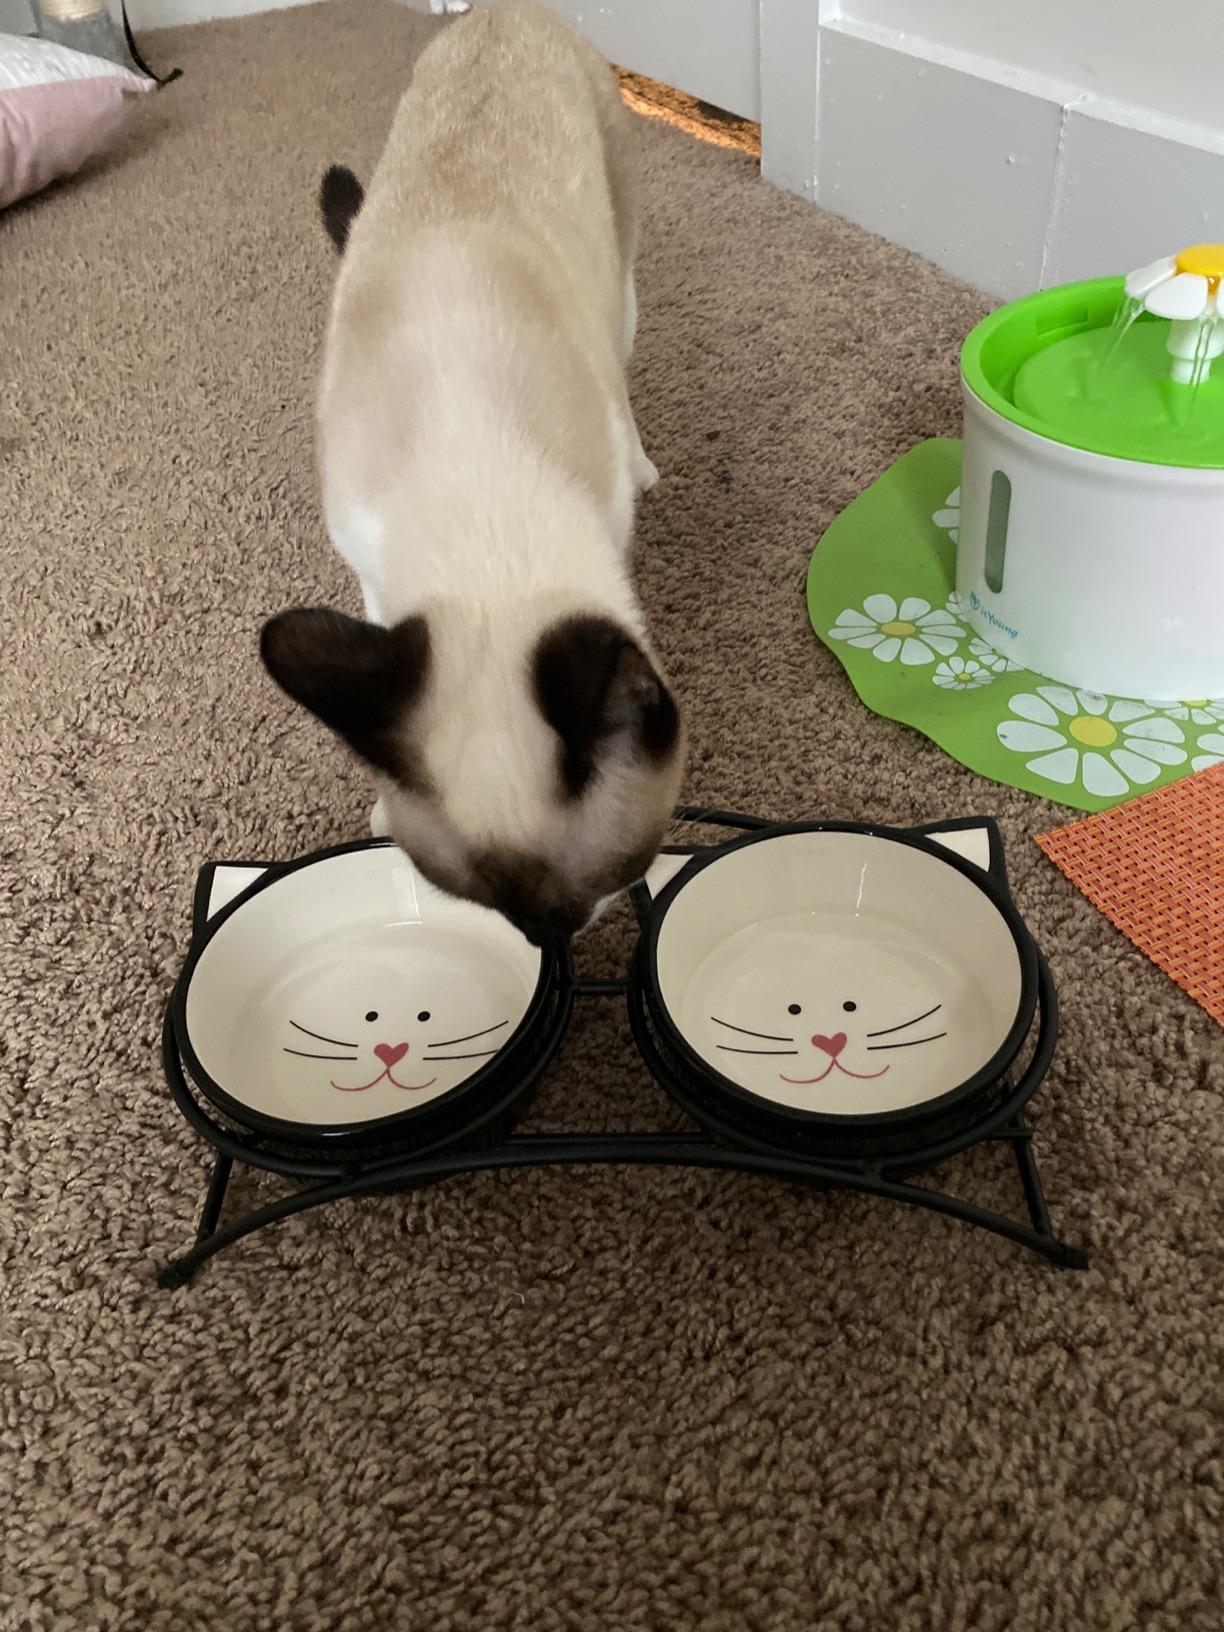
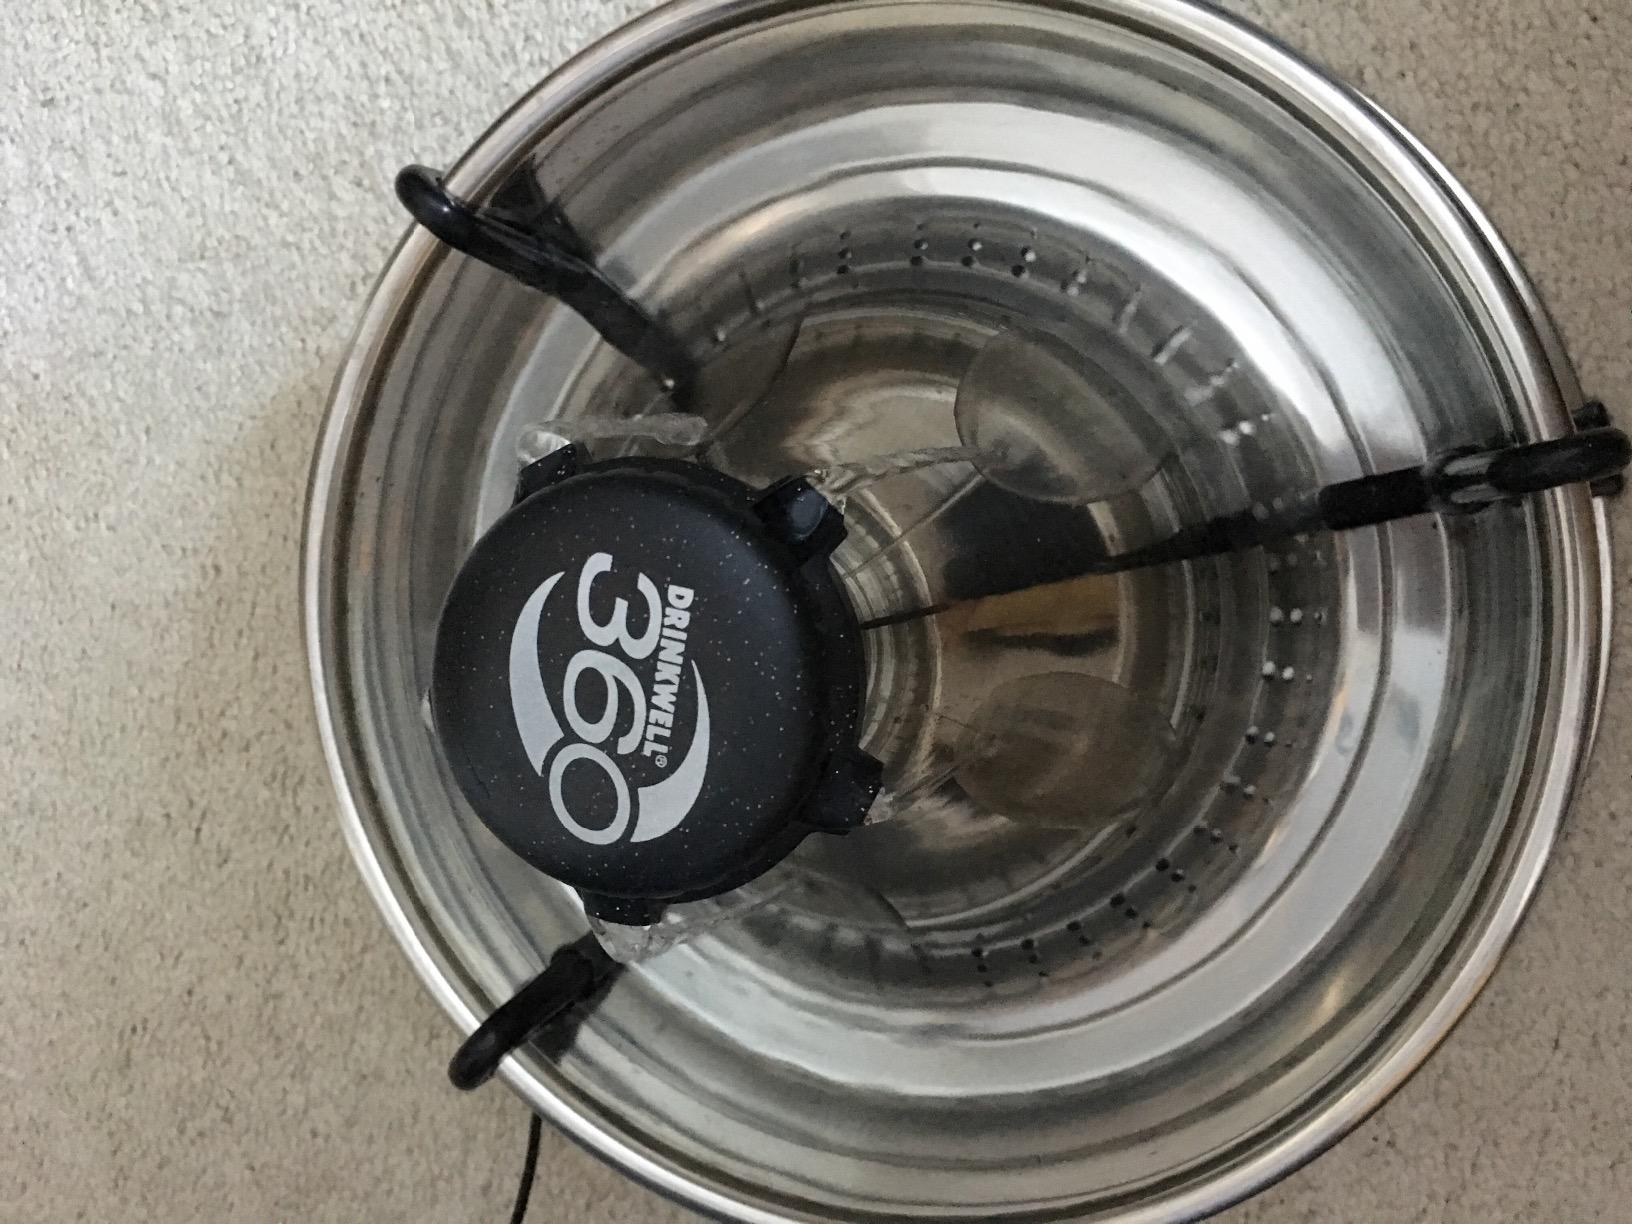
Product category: items_bowl
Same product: no